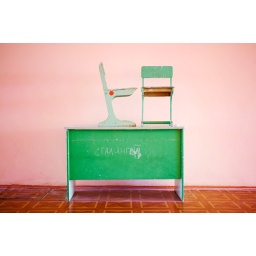
I found this desk and chairs in the hallway outside of the classroom that my wife was lecturing in.